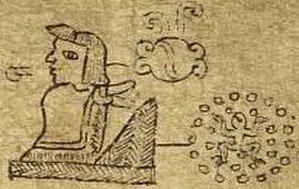
Tezozomochtli est le plus grand des souverains tépanèques, peuple de Mésoamérique, dont la capitale était Azcapotzalco.